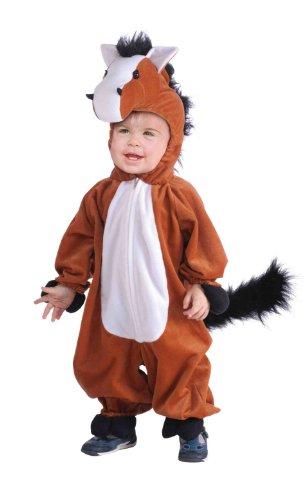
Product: Plush Horse Toddler Costume
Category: Toys & Games | Dress Up & Pretend Play | Costumes
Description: Attached Headpiece.
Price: $17.57 - $32.26